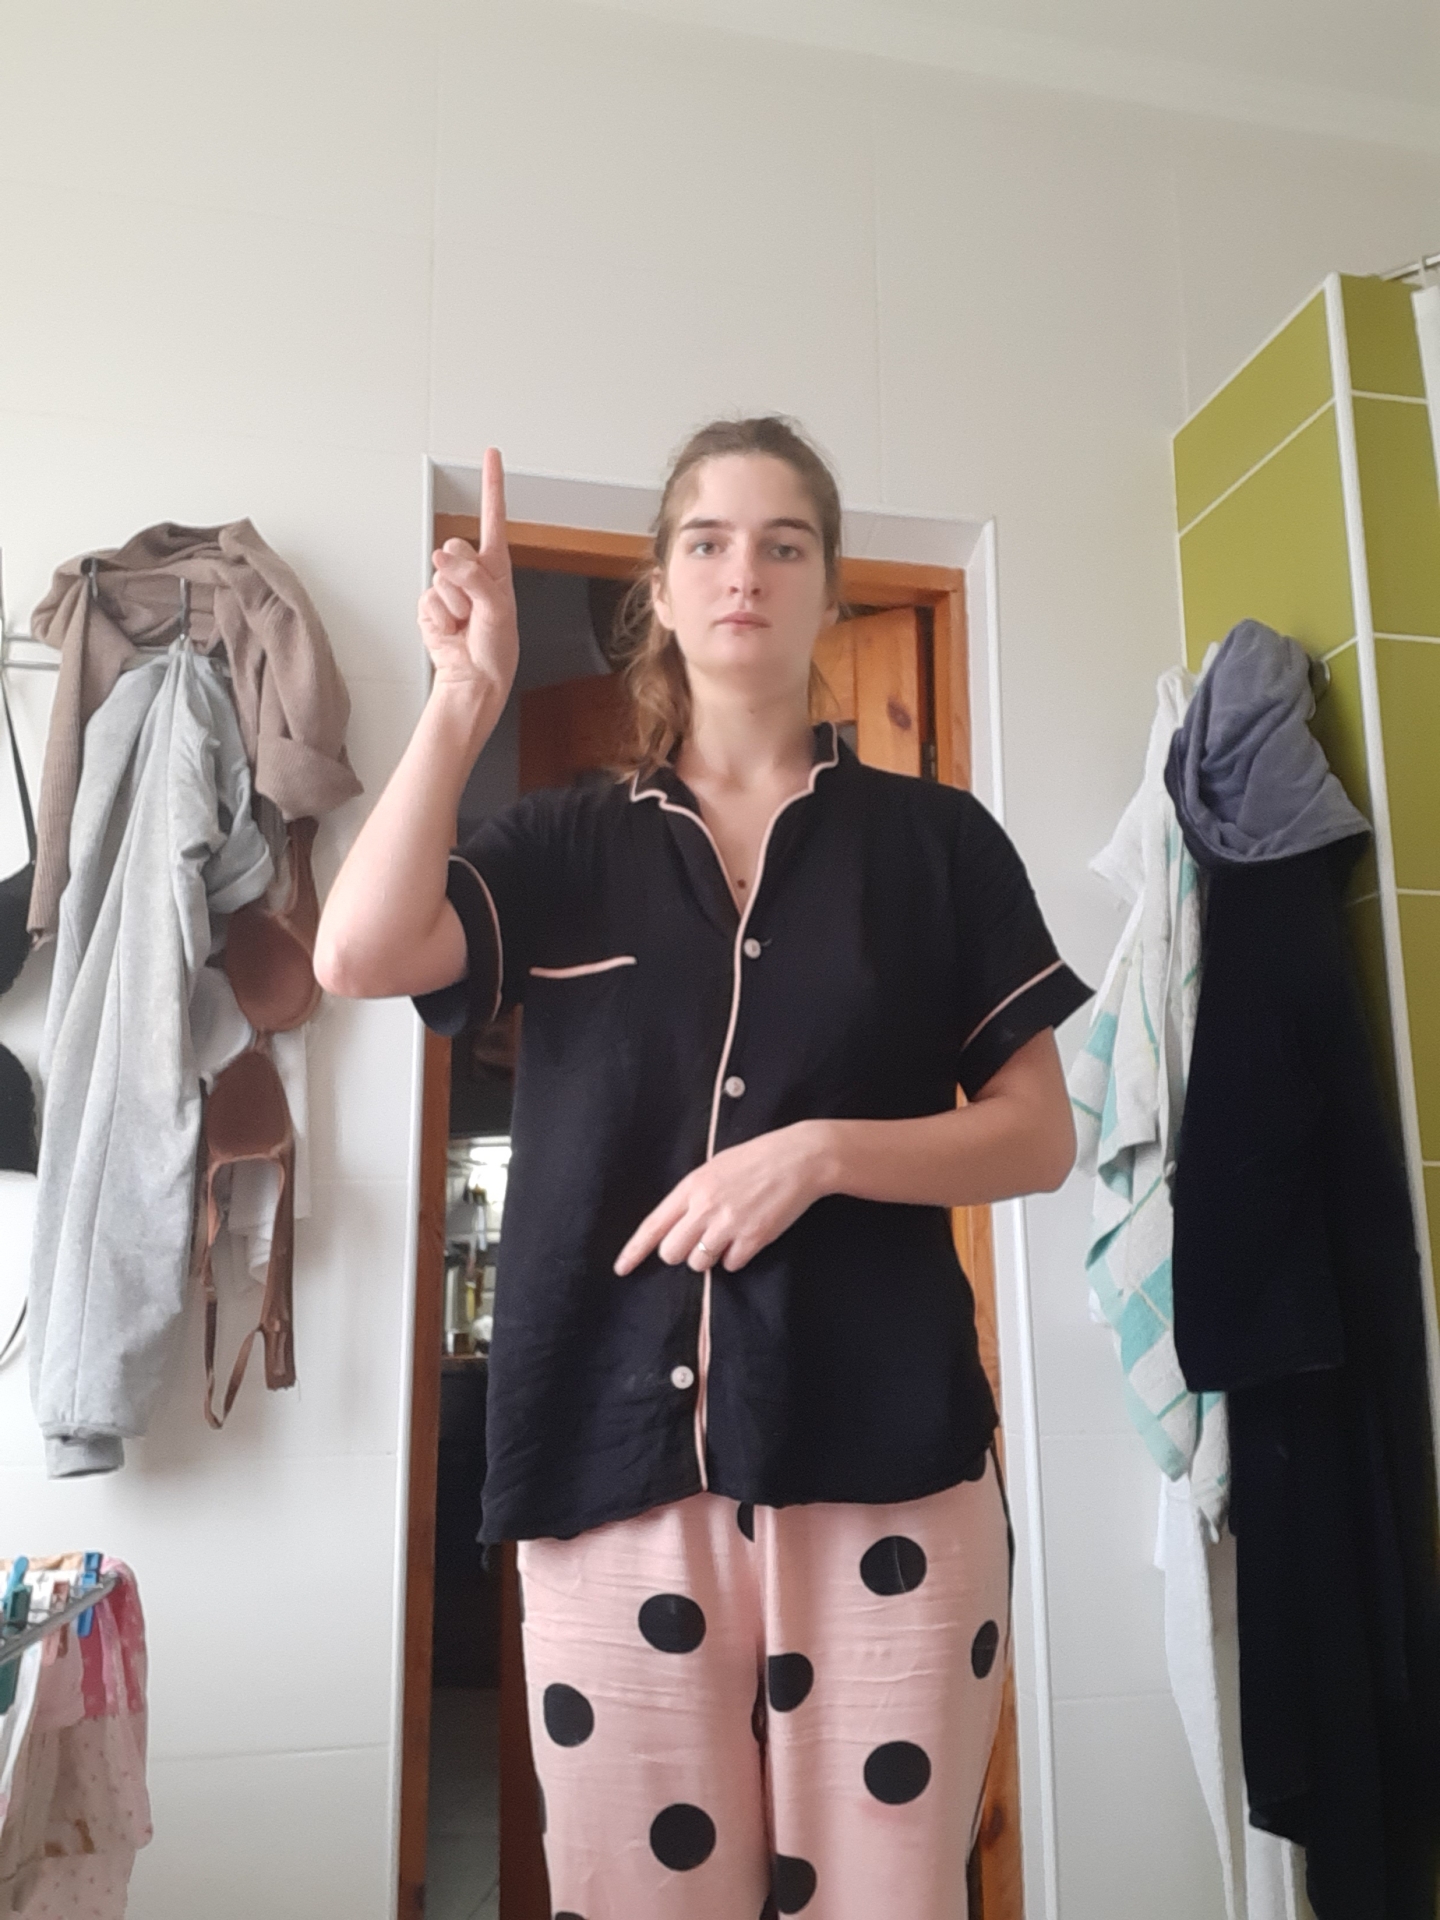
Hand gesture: one